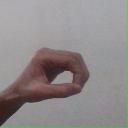
अक्षर: औ